Marcelyn A. Atwood

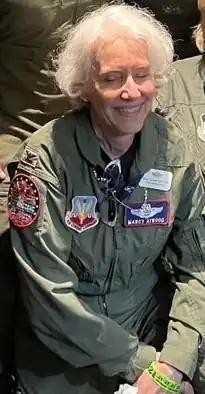
Marcelyn A. Atwood at the 2023 Women in Aviation International Conference

Marcelyn Adkins "Marcy" Atwood is a retired United States Air Force (USAF) colonel who flew as a navigator in KC-135 Stratotankers, E-4B National Airborne Operations Center, and the RC-135 Rivet Joint aircraft over her 24-year USAF career. She is also the first woman to command a flying training squadron and the first U.S. Air Force officer to command a Navy squadron.